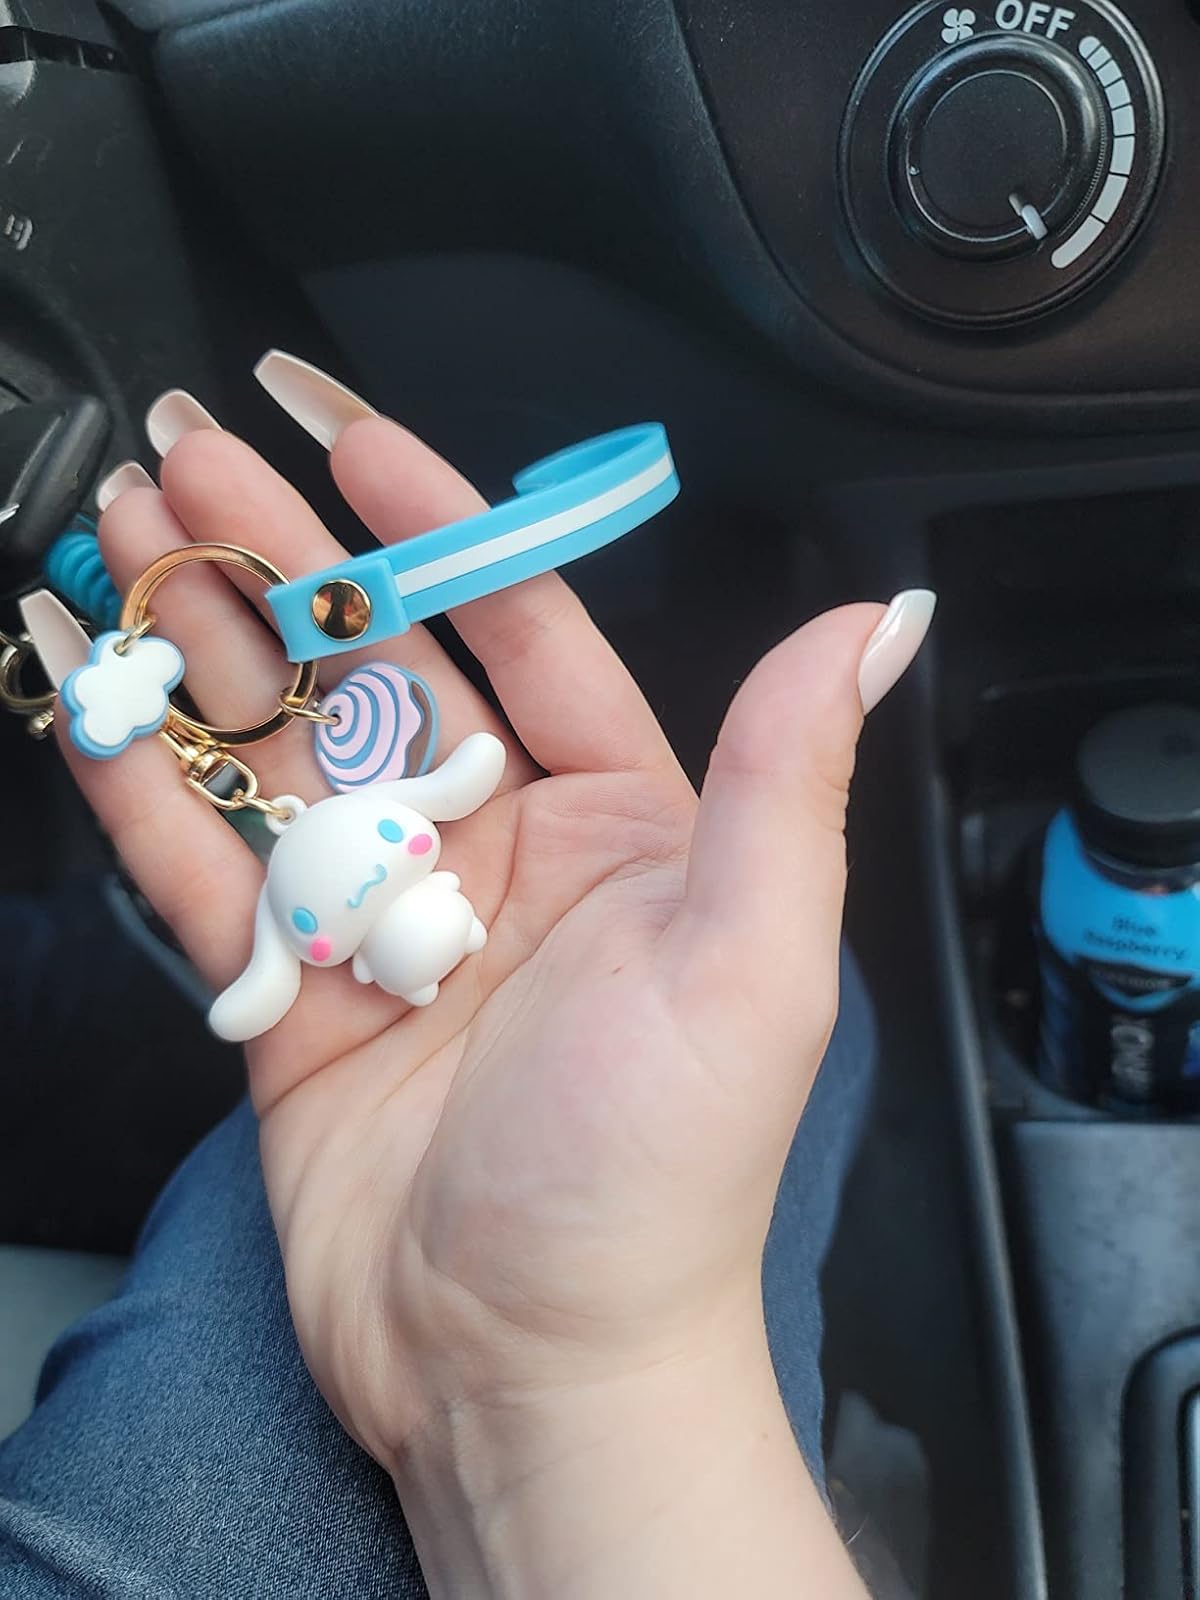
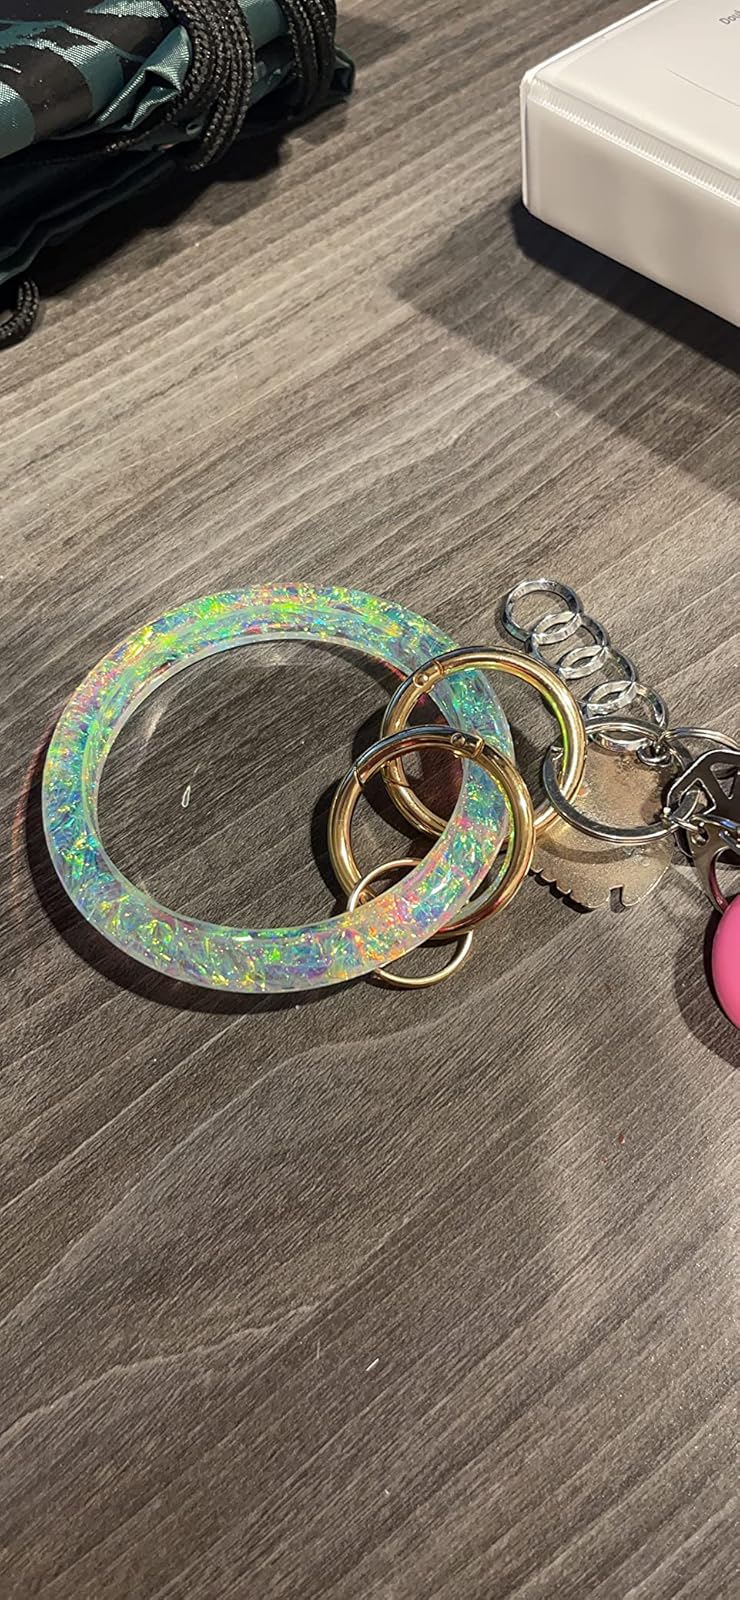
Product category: accessories_keychain
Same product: no